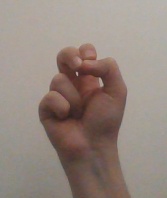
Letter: gaaf